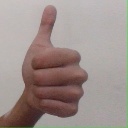
अक्षर: थ